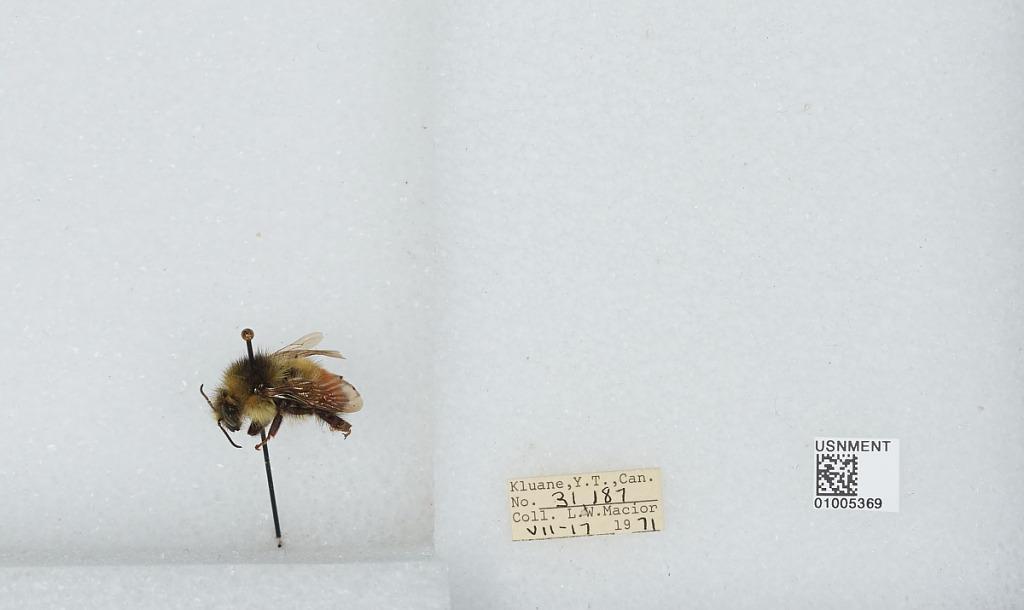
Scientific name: Bombus (Pyrobombus) flavifrons Cresson
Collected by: L. Macior
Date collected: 1971-7-17
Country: Canada
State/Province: Yukon Territory
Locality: Kluane
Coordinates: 60.75, -139.5